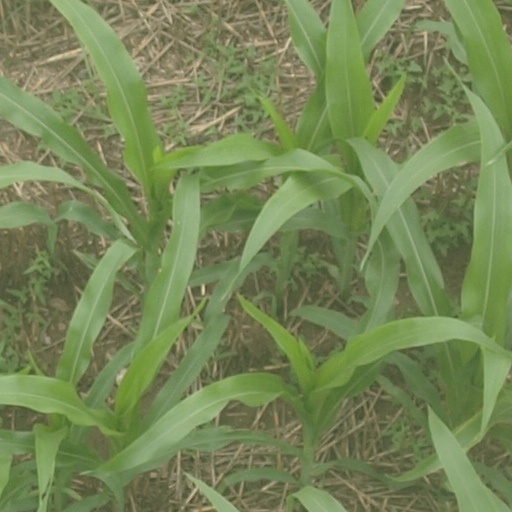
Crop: maize; corn